Cycling in Chicago

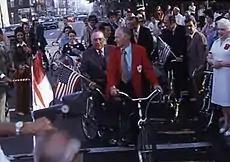
Former Mayor Richard J. Daley riding a Schwinn tandem with cycling advocate Keith Kingbay at the opening celebration of Clark Street bike lane.

Mayor Richard J. Daley, like Harrison, was a supporter of bicycling. When he was inaugurated, the city had a limited number of bike paths. By the 1970s, Daley's administration had built a large network of lakefront bike paths, bicycle lanes on the road, a bicycle route and rush-hour bicycle lanes on Clark Street and Dearborn Street.